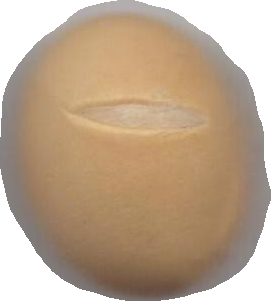
Variety: Grobogan